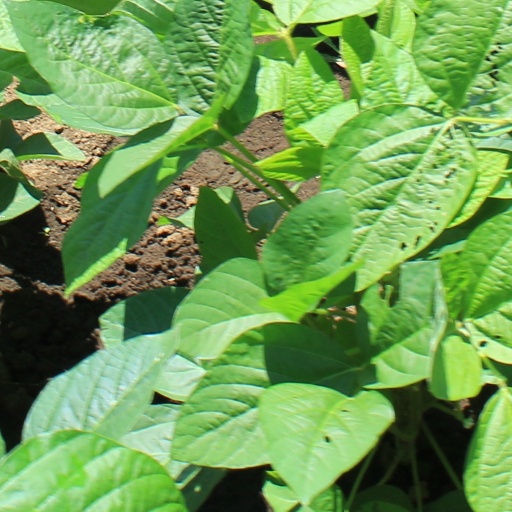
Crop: soybean